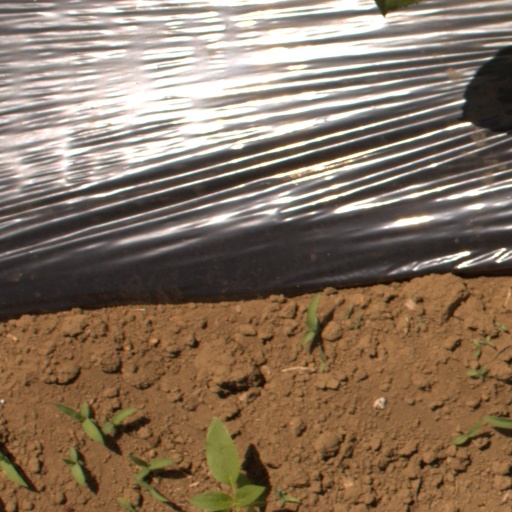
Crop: Jerusalem artichoke